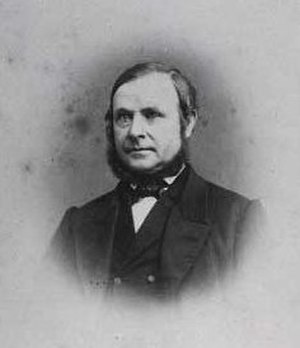
Michael Pedersen (politiker)
Michael Pedersen
Michael Pedersen var en dansk gårdejer og politiker.